Cambrian explosion

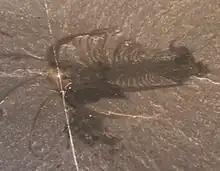
This "Marrella" specimen illustrates how clear and detailed the fossils from the Burgess Shale Lagerstätte actually are as well as the oldest evidence for liquid blood in an animal.

The Cambrian fossil record includes an unusually high number of lagerstätten, which preserve soft tissues. These allow paleontologists to examine the internal anatomy of animals, which in other sediments are only represented by shells, spines, claws, etc.—if they are preserved at all. The most significant Cambrian lagerstätten are the early Cambrian Maotianshan shale beds of Chengjiang (Yunnan, China) and Sirius Passet (Greenland), the middle Cambrian Burgess Shale (British Columbia, Canada) and the late Cambrian Orsten (Sweden) fossil beds.